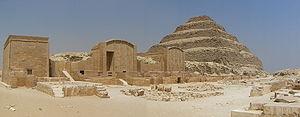
Dans l'Égypte antique, la fête-Sed était la fête de jubilé célébrée traditionnellement à partir de la trentième année de règne d'un pharaon. Elle fait partie de la tradition pharaonique qui débuta avec les premières dynasties et perdurera au moins jusqu'à la XXIIᵉ dynastie.
Memphis était la capitale du premier nome de Basse-Égypte, le nome de la Muraille blanche. Ses vestiges se situent près des villes de Mit-Rahineh et d'Helwan, au sud du Caire.
Le complexe funéraire de Djéser, édifié sous le règne du roi Djéser, se situe à Saqqarah, en Égypte. Il est, dans l'histoire de l'architecture égyptienne, le second ouvrage édifié en pierre de taille. Il marque une évolution importante de l'architecture monumentale. En effet, le tombeau du roi prend, pour la première fois et après de multiples modifications, la forme d'une pyramide. Cette innovation marque la naissance d'un nouveau type de sépulture. Les éléments cultuels ainsi que l'enceinte à redans représentent l'aboutissement d'une architecture évoluant depuis la IIᵉ dynastie.